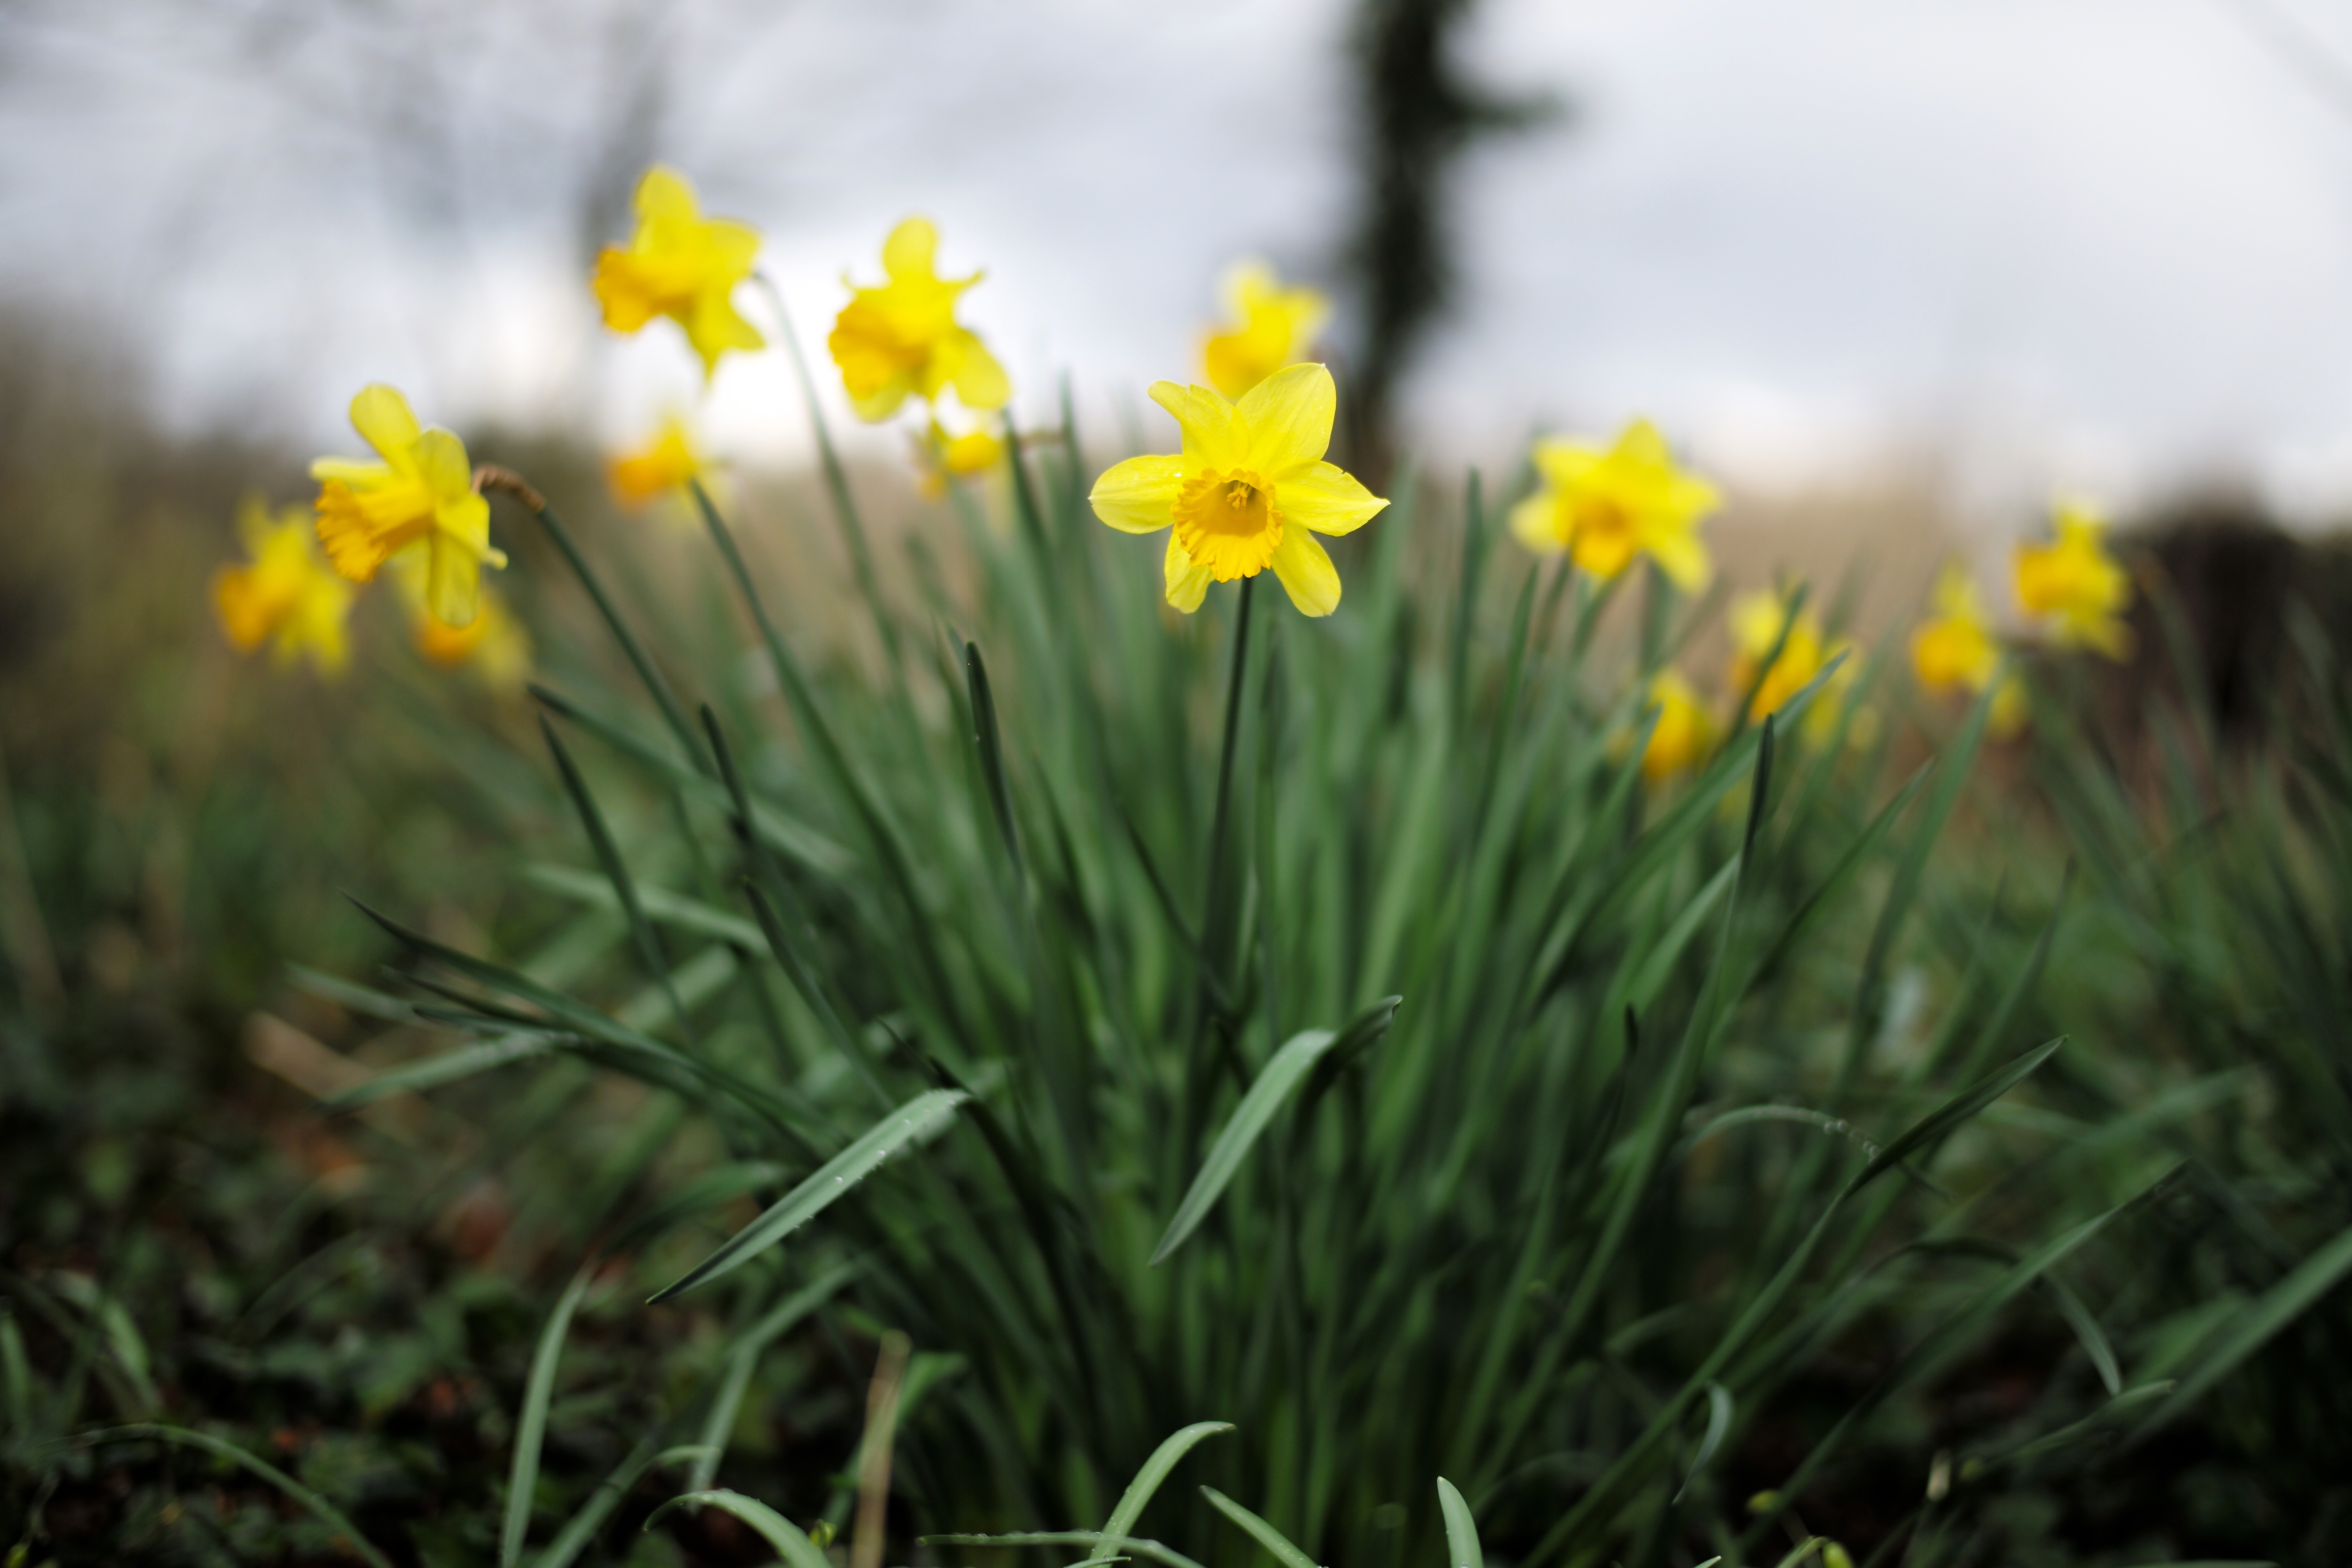
grass, plant, field, lawn, meadow, prairie, flower, spring, botany, yellow, flora, wildflower, holland, narcissus, leicam, summilux50f14, typ240, narcis, flowering plant, grass family, land plant